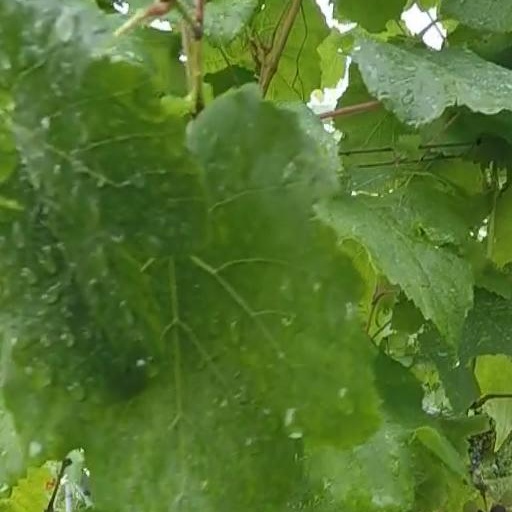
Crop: grape